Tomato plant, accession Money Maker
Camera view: horizontal (90 deg, fisheye); turntable rotation: 210 degrees
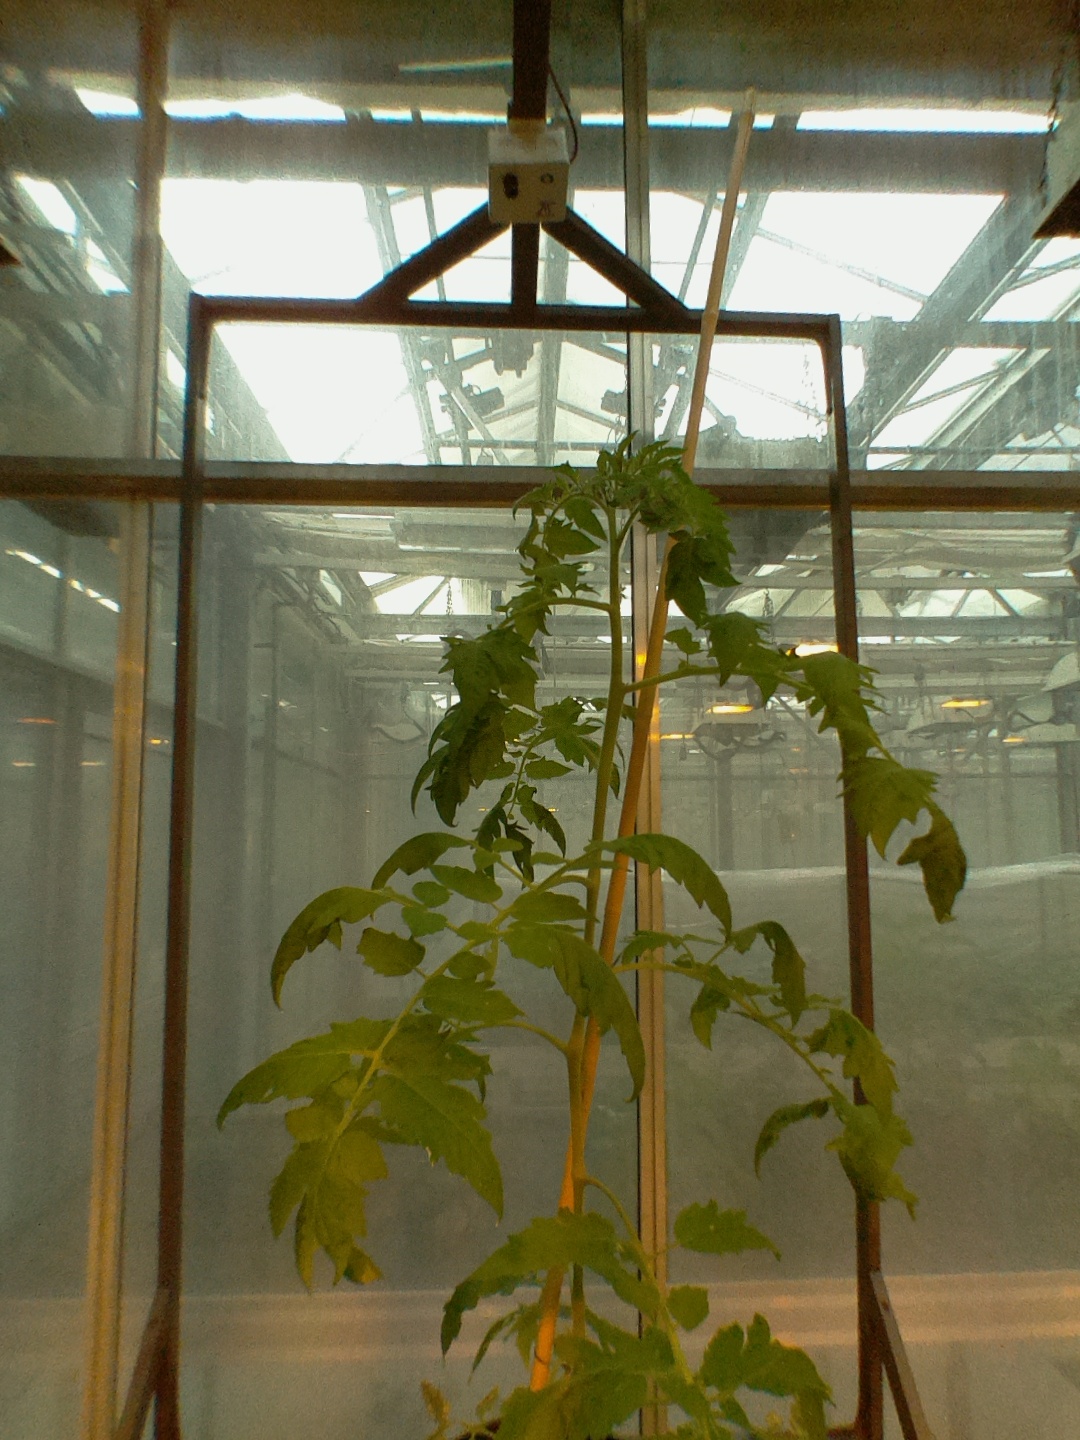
BBCH growth stage 20: First Side shoot start formed